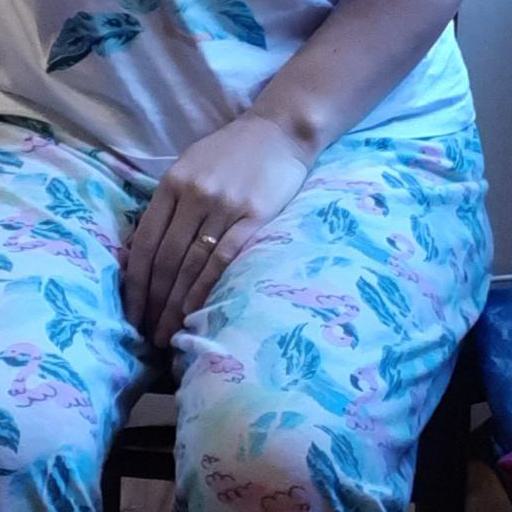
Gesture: no_gesture